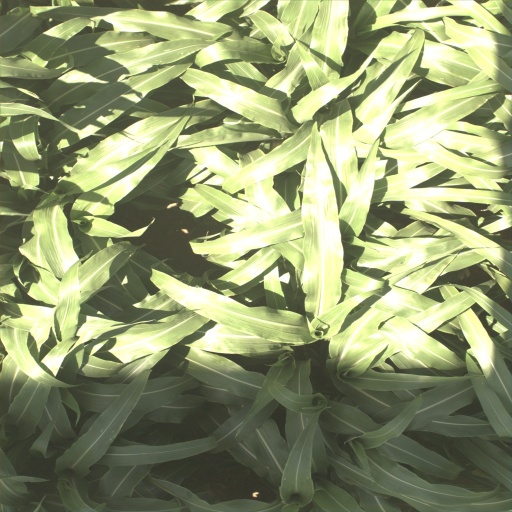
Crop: sorghum